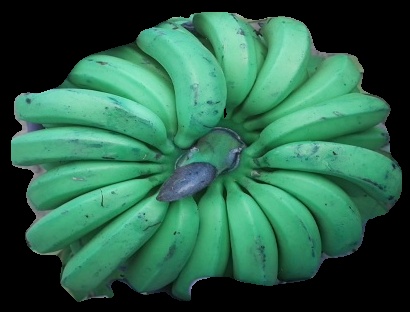
Variety: pachbale
Grade: grade2